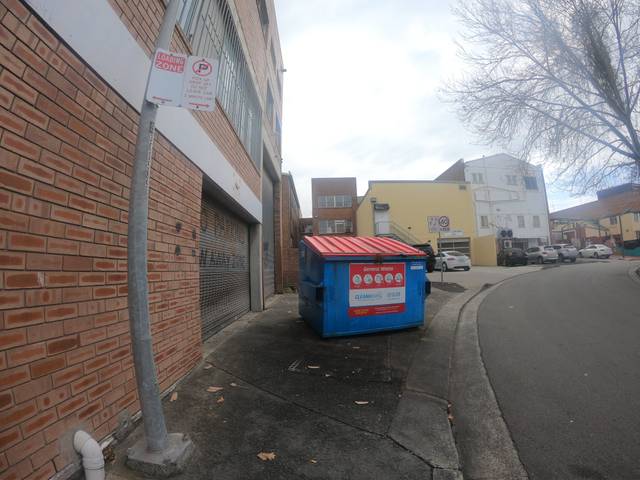
Region: Australia
Coordinates: -34.426, 150.896